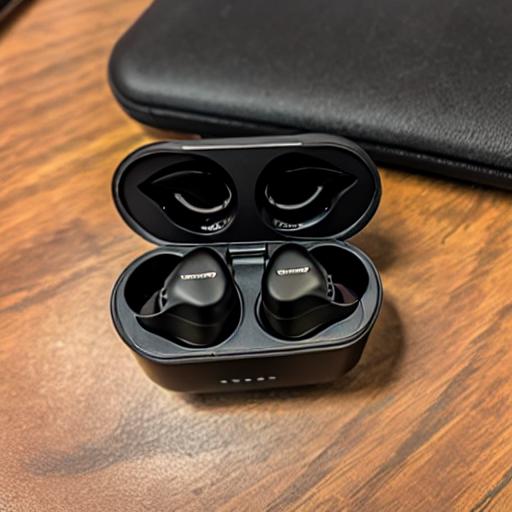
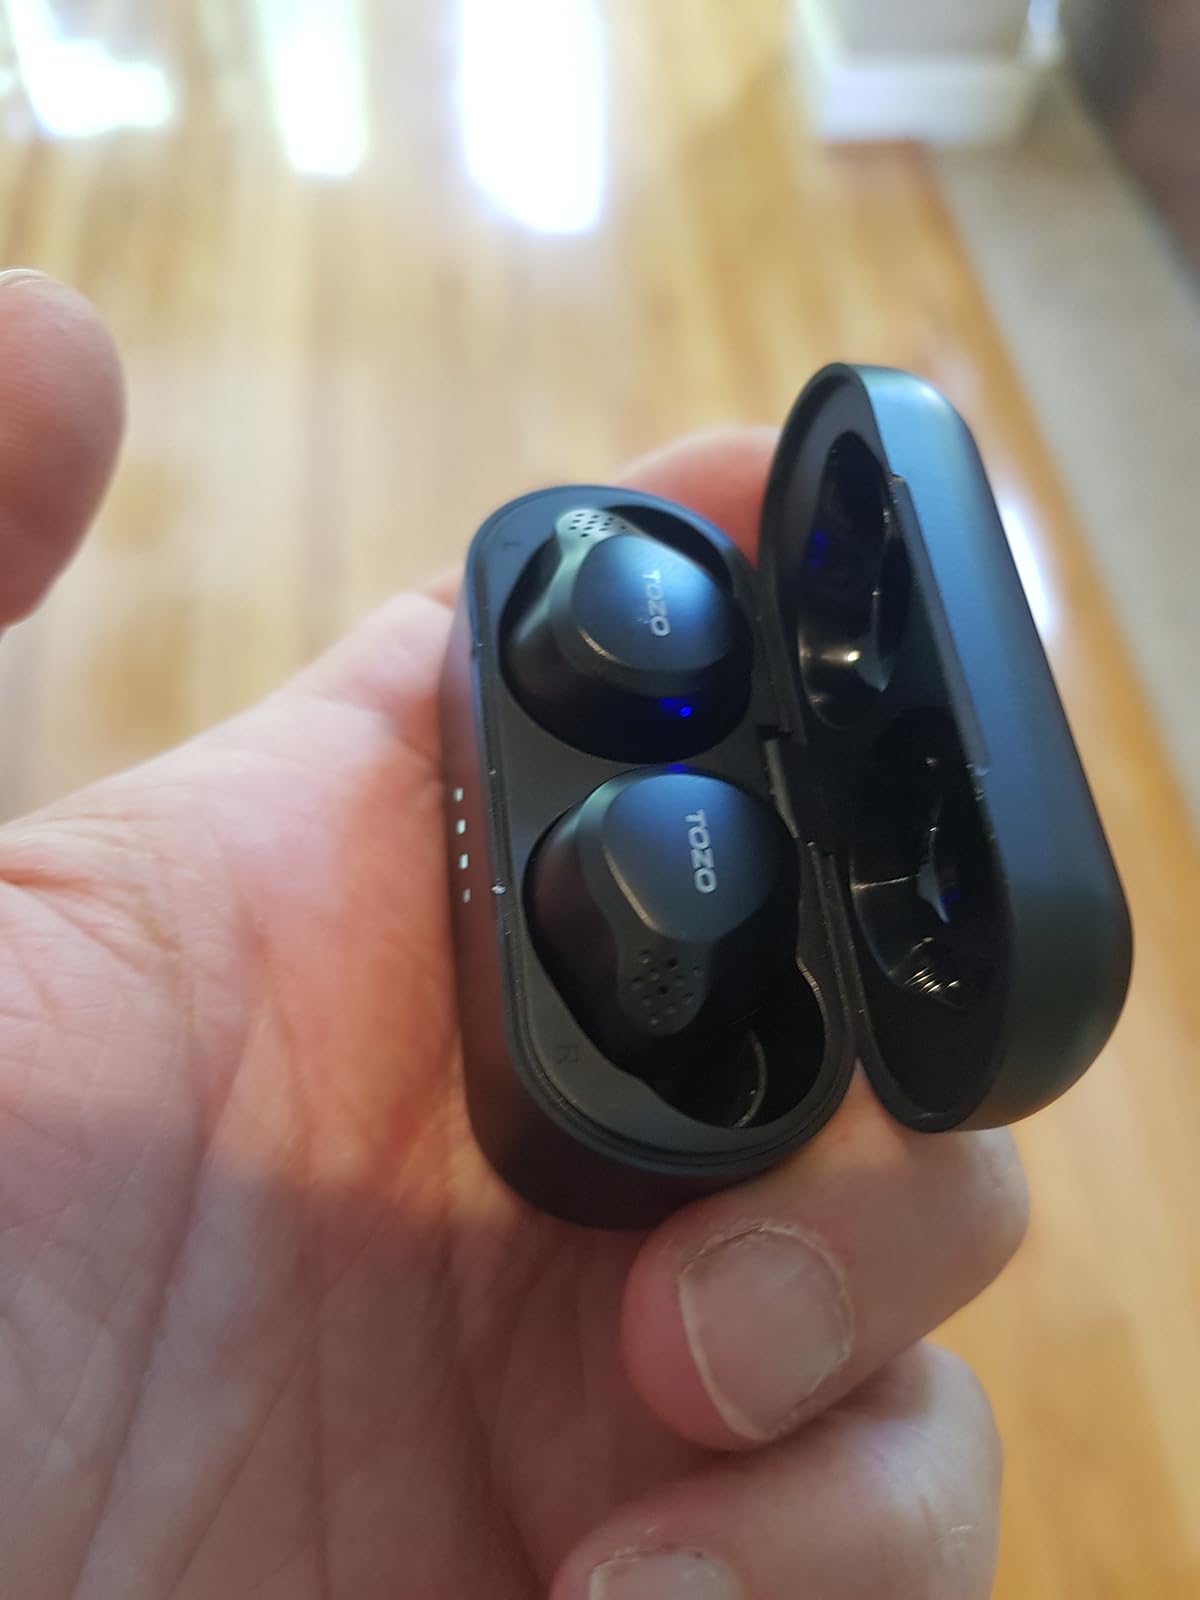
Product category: earbuds
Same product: no